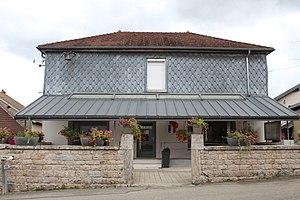
Mairie de Largillay-Marsonnay.
Largillay-Marsonnay est une commune française située dans le département du Jura en région Bourgogne-Franche-Comté.